Describe the emotion expressed in this image:  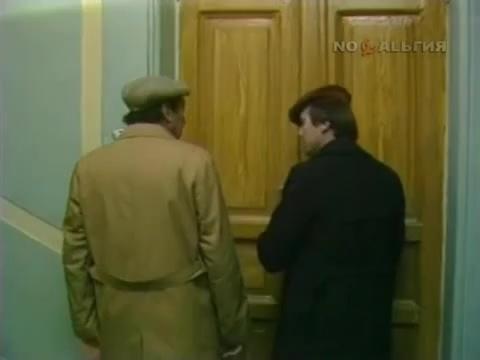
This person displays Pain, valence and arousal with low intensity.